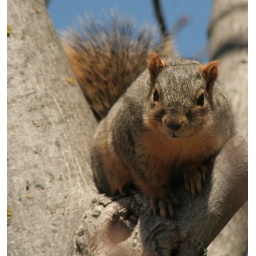
Just love the little fur ball just a sitting in a tree